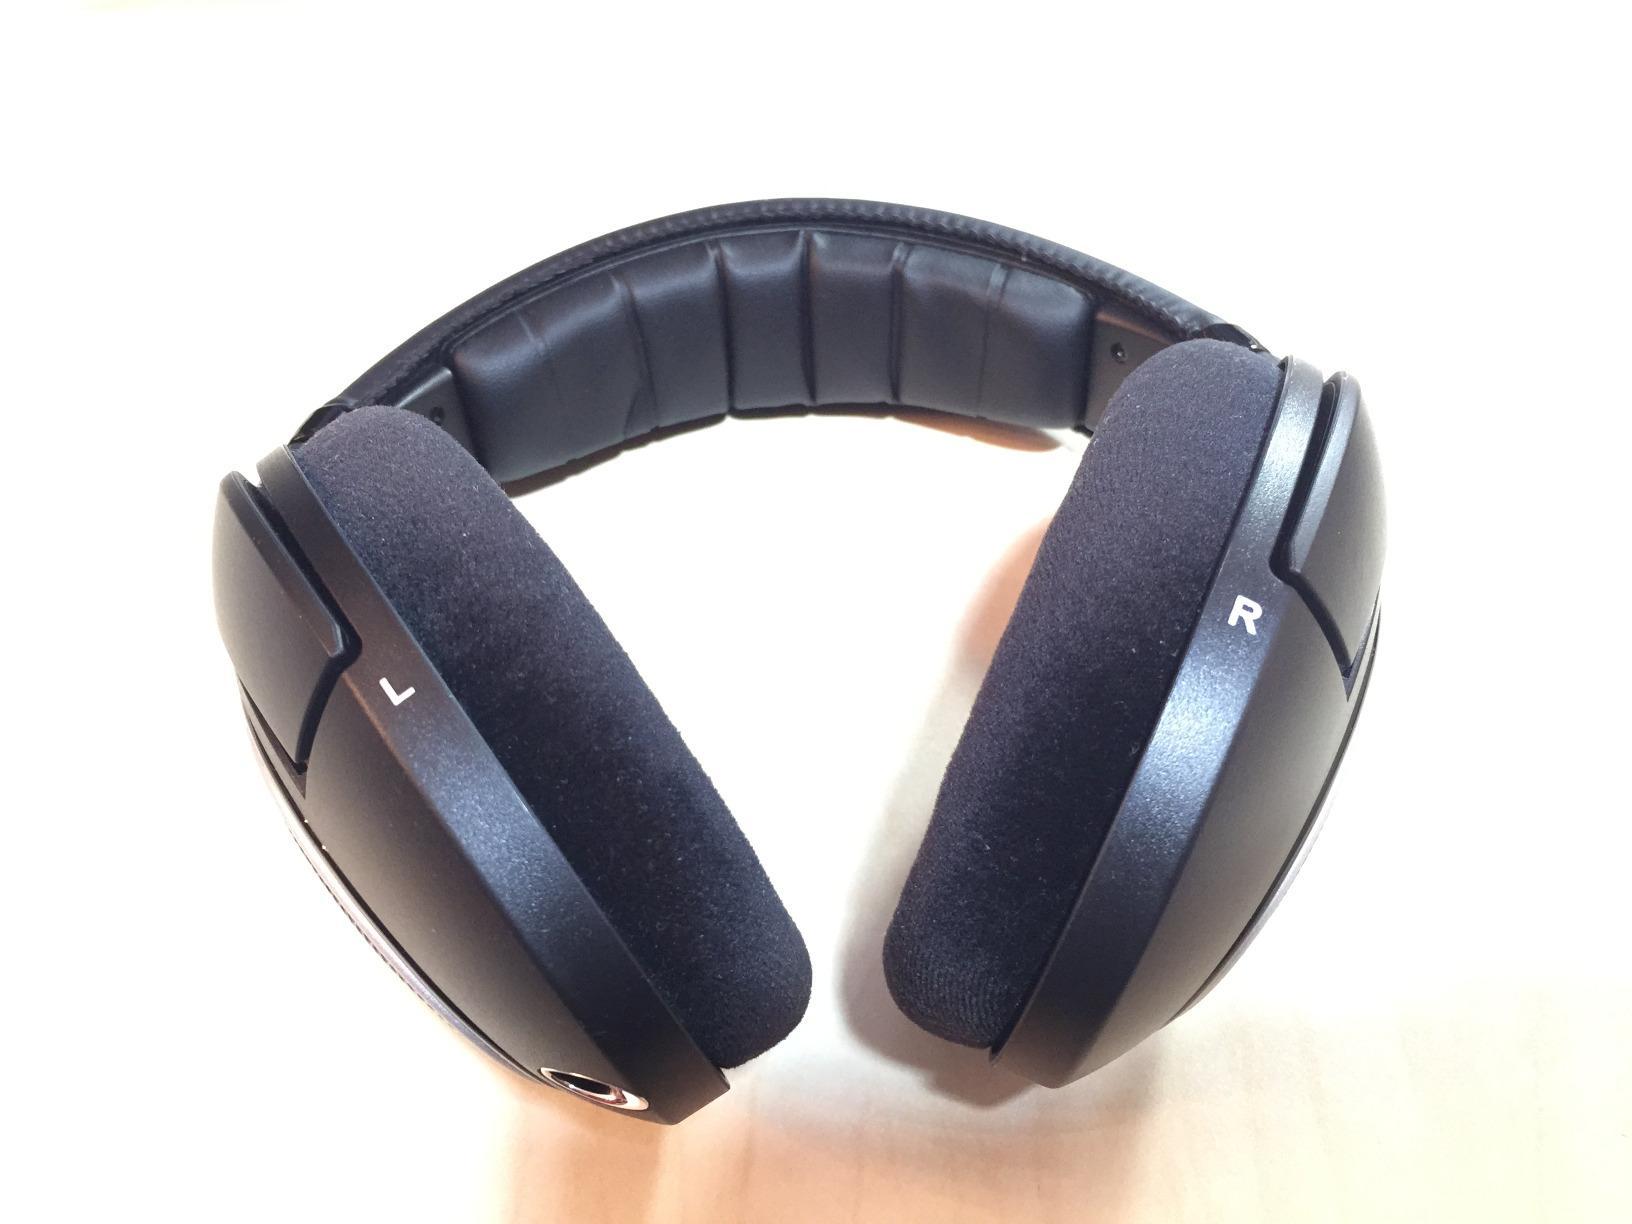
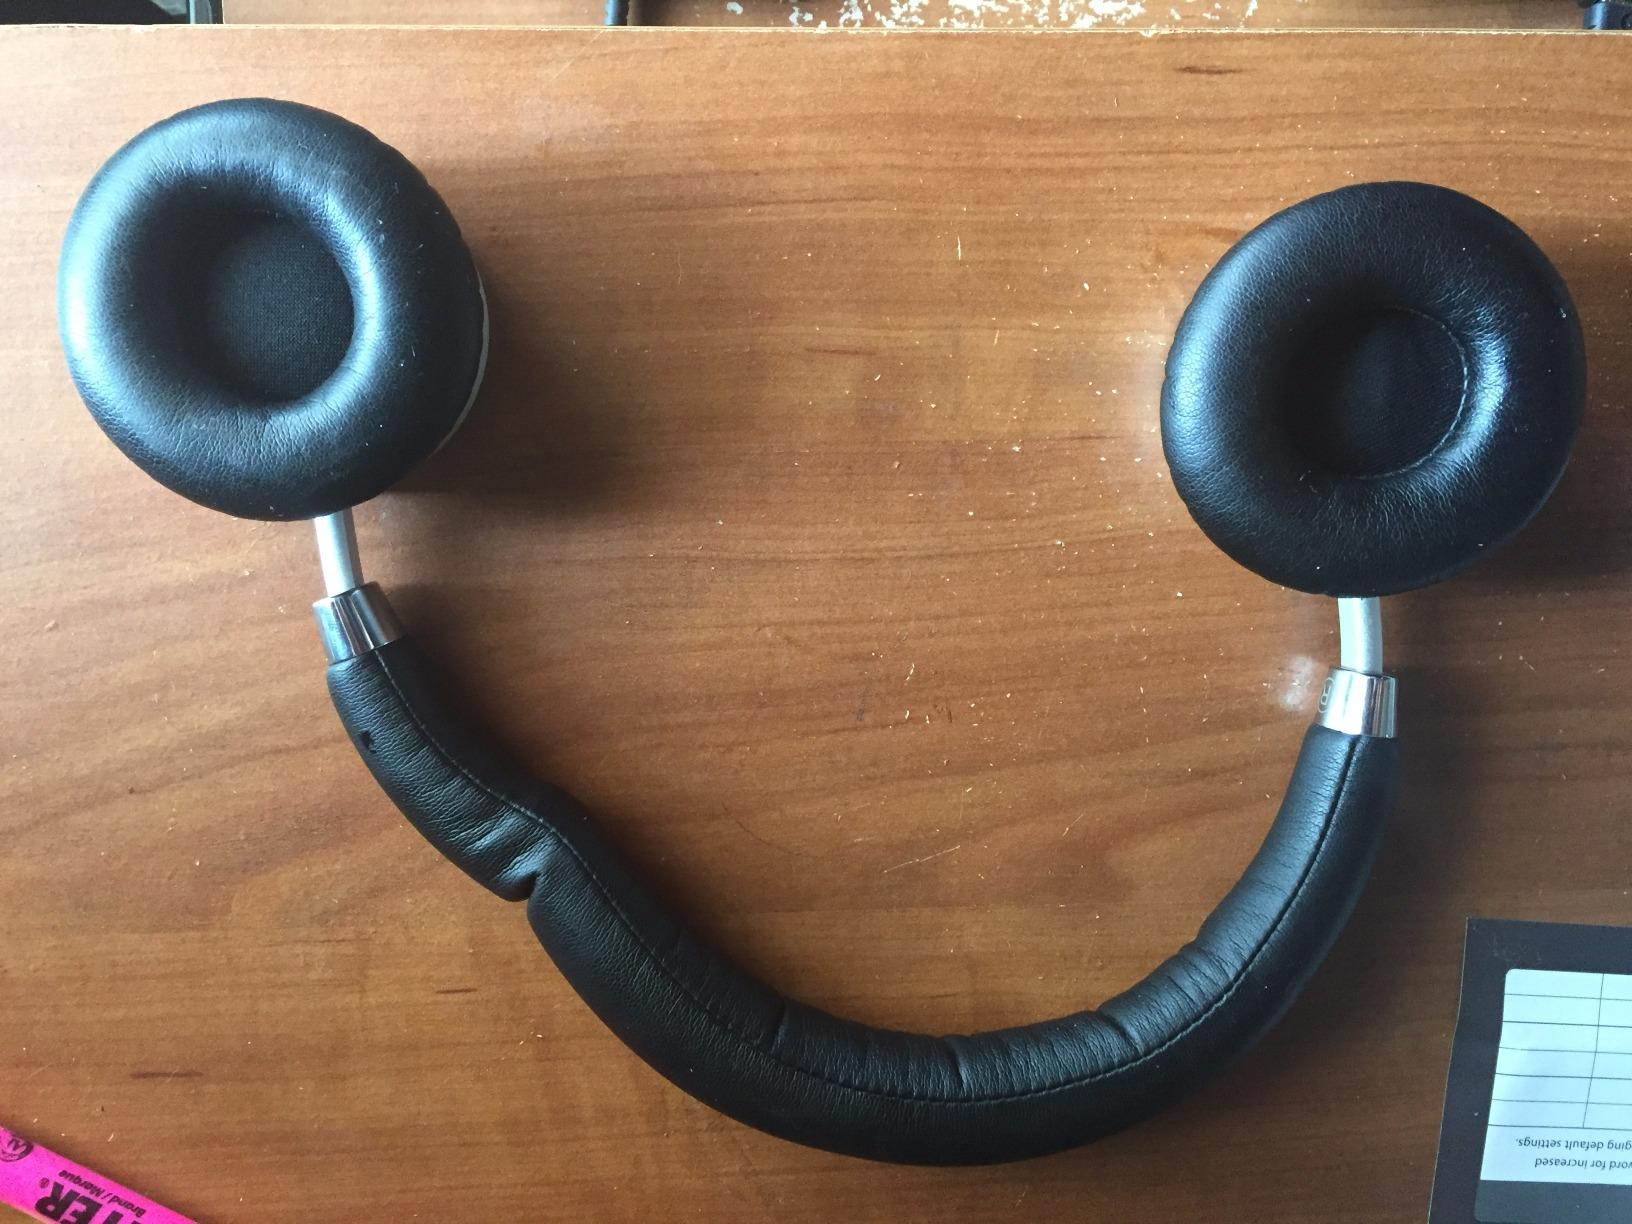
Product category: headphones
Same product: no